Longsight

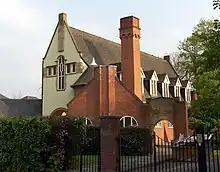
Former First Church of Christ, Scientist by Edgar Wood

The main shopping centre is near the corner of Stockport Road and Dickenson Road, and contains a library and supermarkets as well as many smaller shops. Longsight Market, one of the busiest markets in the England, is located on Dickenson Road. It can be easily spotted by its brightly coloured profiled roofs. The market hosts a general market every Tuesday, Wednesday, Friday and Saturday and a second-hand market every Tuesday and Thursday. There are a large number of authentic Pakistani takeaway food shops and restaurants and a very wide variety of fresh fruit and vegetables and other supplies to cater for the interests of the various immigrant communities in the area.